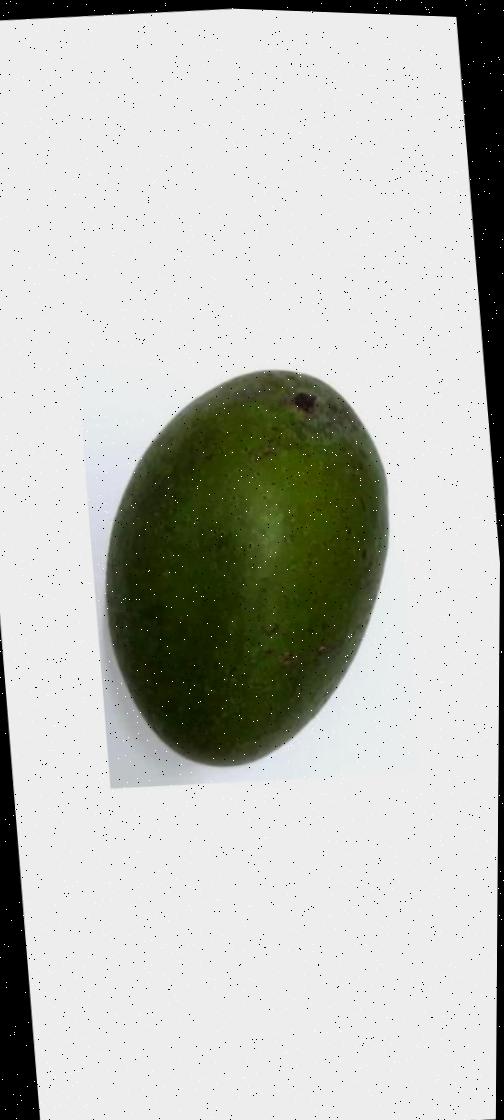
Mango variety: Ashshina Zhinuk